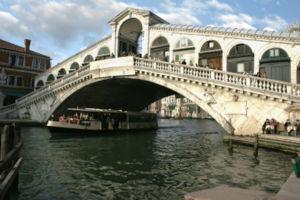
Venise est une ville côtière du nord-est de l'Italie, sur les rives de la mer Adriatique. Elle s'étend sur un ensemble de 121 petites îles séparées par un réseau de canaux et reliées par 435 ponts. Située au milieu de la lagune vénète, entre les estuaires du Pô et du Piave, Venise est renommée pour cet emplacement exceptionnel ainsi que pour son architecture et son patrimoine culturel, qui lui valent une inscription au patrimoine mondial de l'UNESCO.
L’histoire économique de la république de Venise de la perra lagune entourant la ville remonte à la période étrusque. Située au fin fond de la mer Adriatique, la ville profite au Moyen Âge de sa situation à proximité des marchés d'Europe centrale, et de son appartenance à l'empire byzantin. Par une autonomie croissante, elle acquiert des privilèges commerciaux tant à Byzance que dans le Saint-Empire romain germanique. Avec la quatrième croisade, le doge devient formellement seigneur de trois huitièmes de l'empire byzantin, et un empire colonial voit le jour. Il forme l'épine dorsale logistique des convois maritimes et du commerce libre, ainsi que de l'approvisionnement de Venise avec la nourriture de base.